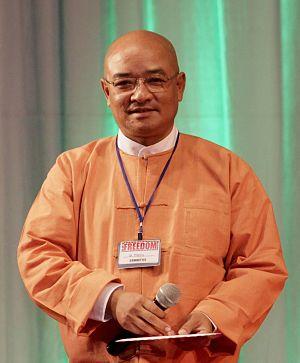
Le prix du prince Claus est une distinction néerlandaise créée en 1996. Il tient son nom de Claus von Amsberg. Il honore des personnalités et des organisations reflétant une approche contemporaine et progressive sur les thèmes de la culture et du développement. Les nominations sont effectuées par un jury d'experts. Le prix principal est doté de 100 000 euros et les prix additionnels de 25 000 euros.